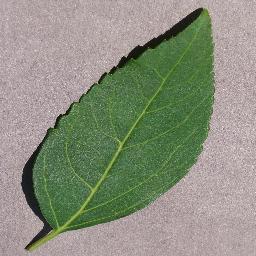
Label: Cherry___healthy